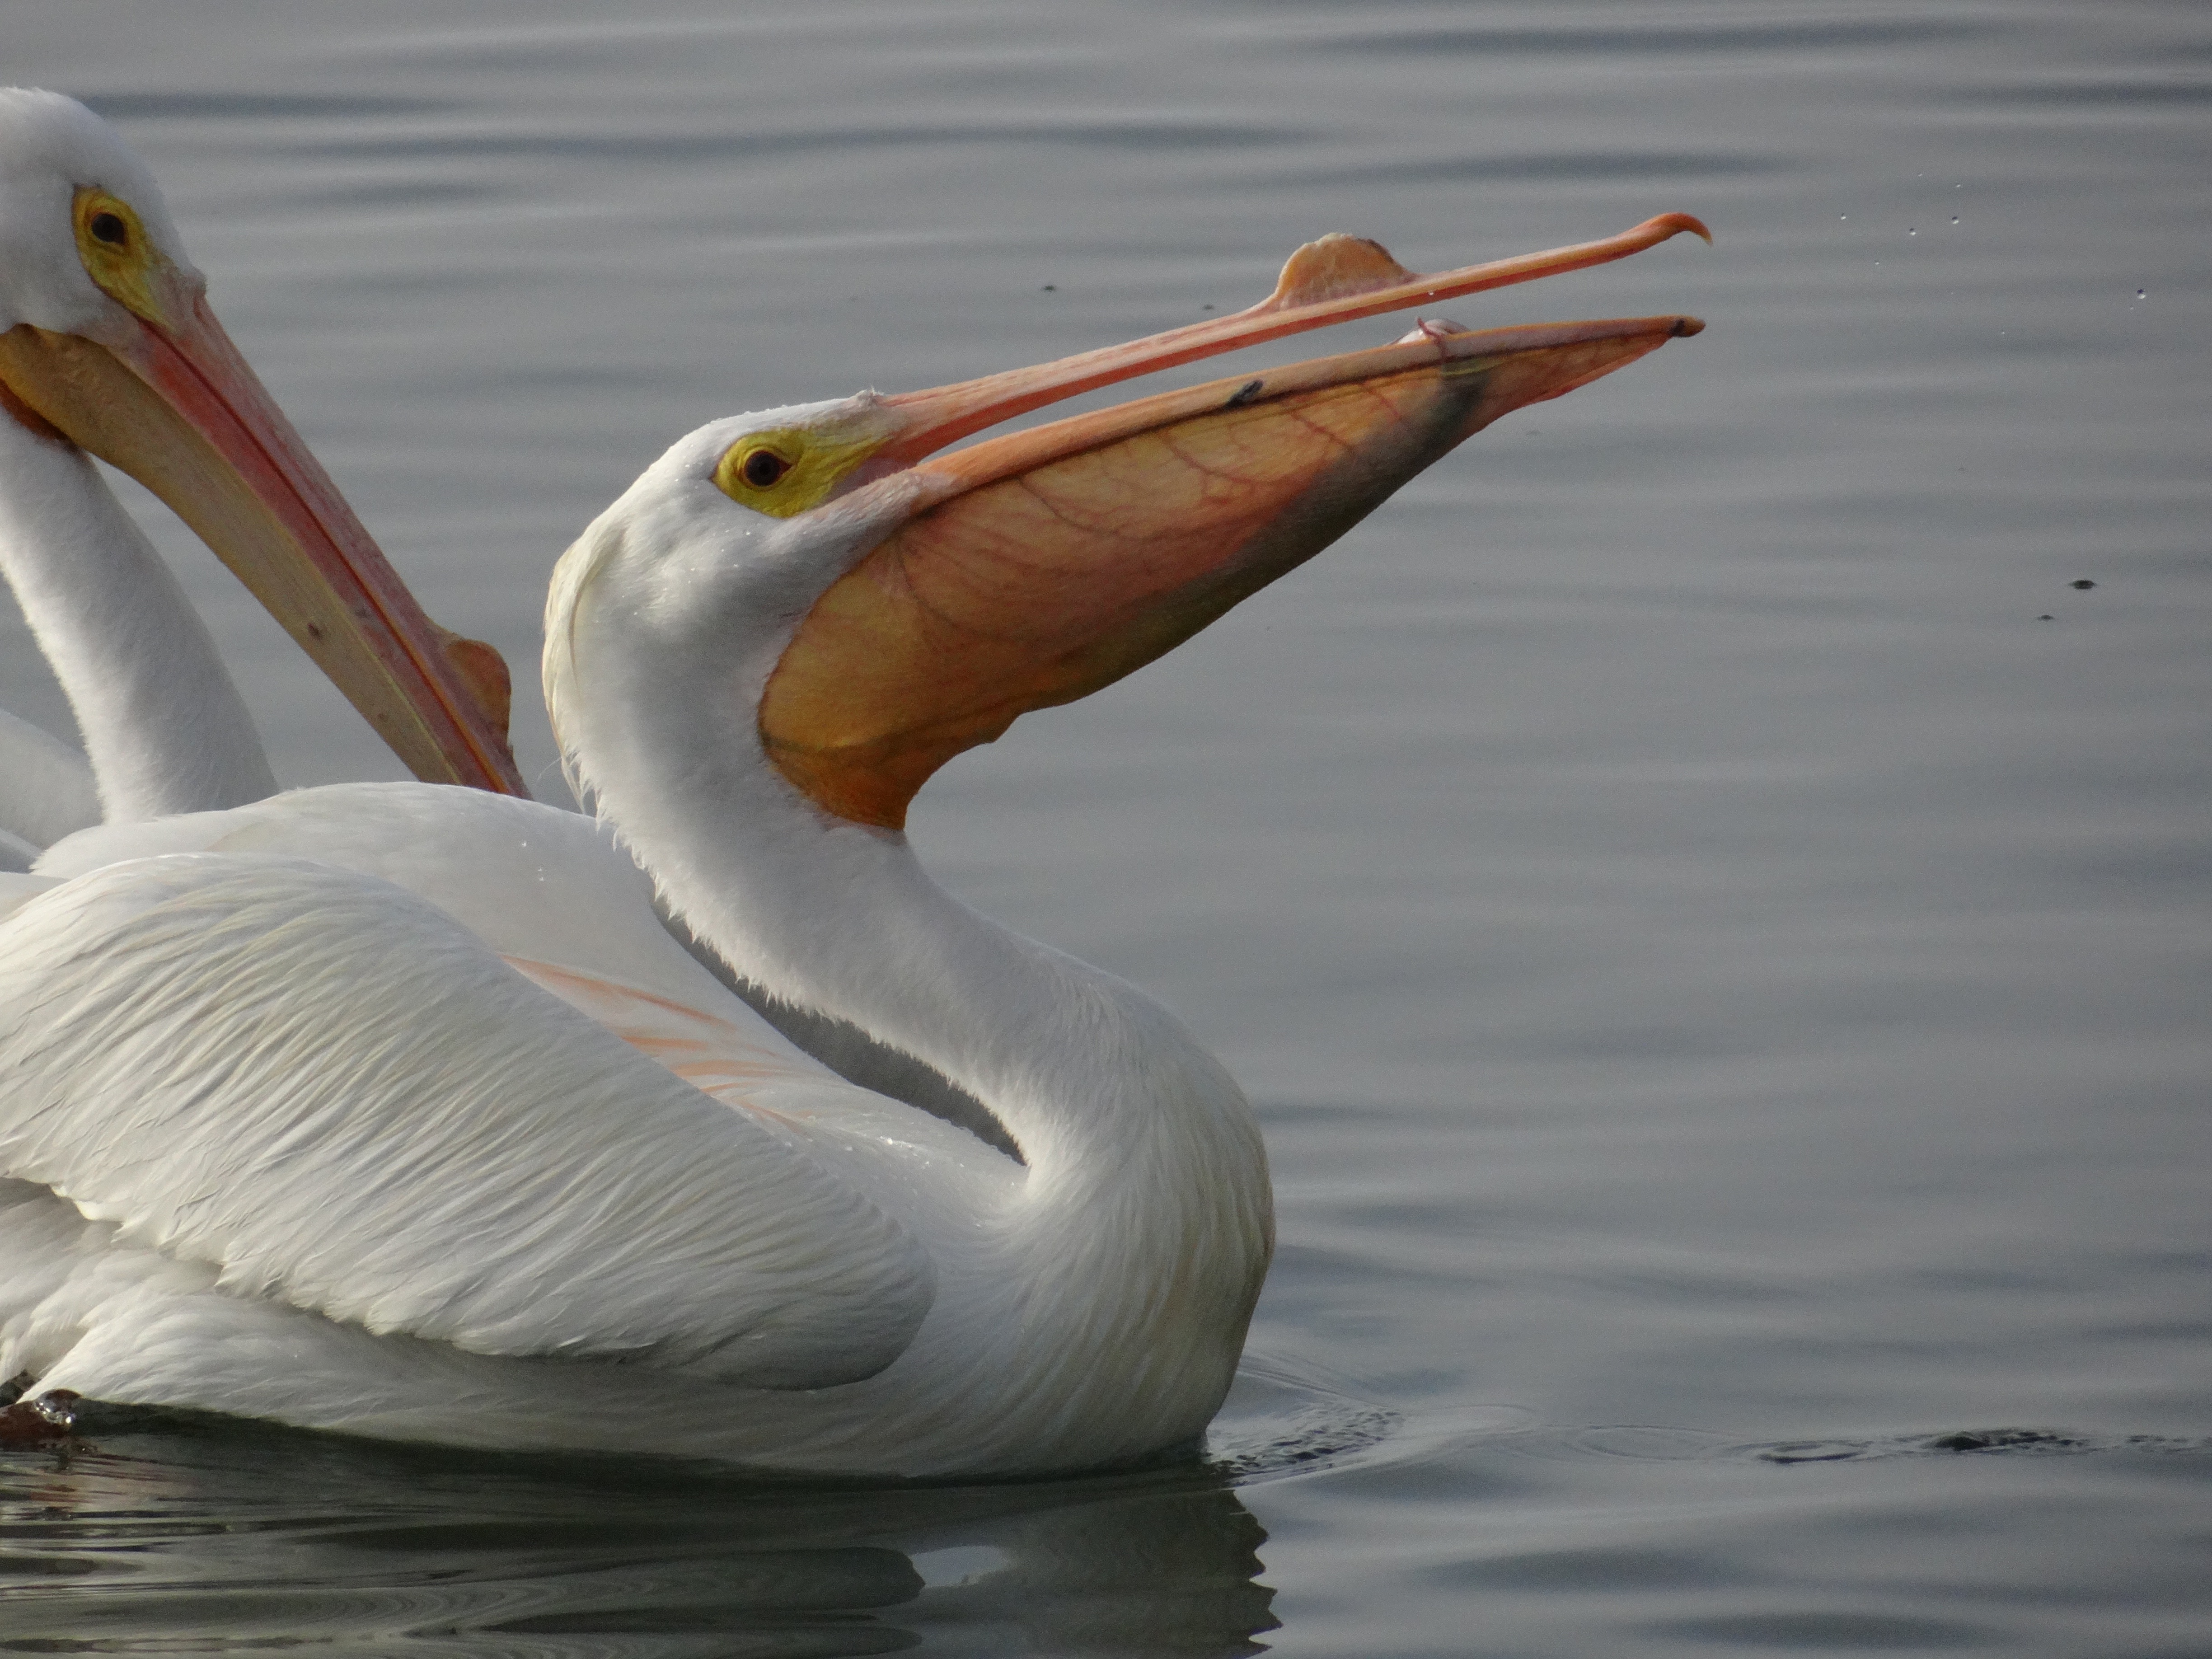
bird, wing, white, pelican, seabird, beak, fauna, eating, vertebrate, pelecaniformes